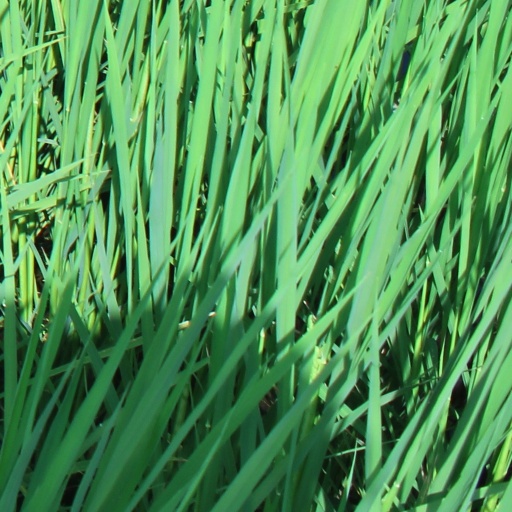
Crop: rice